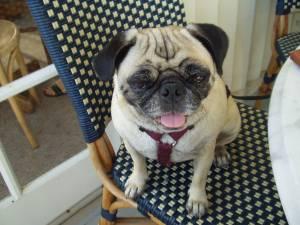
Breed: pug